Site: brandenburg
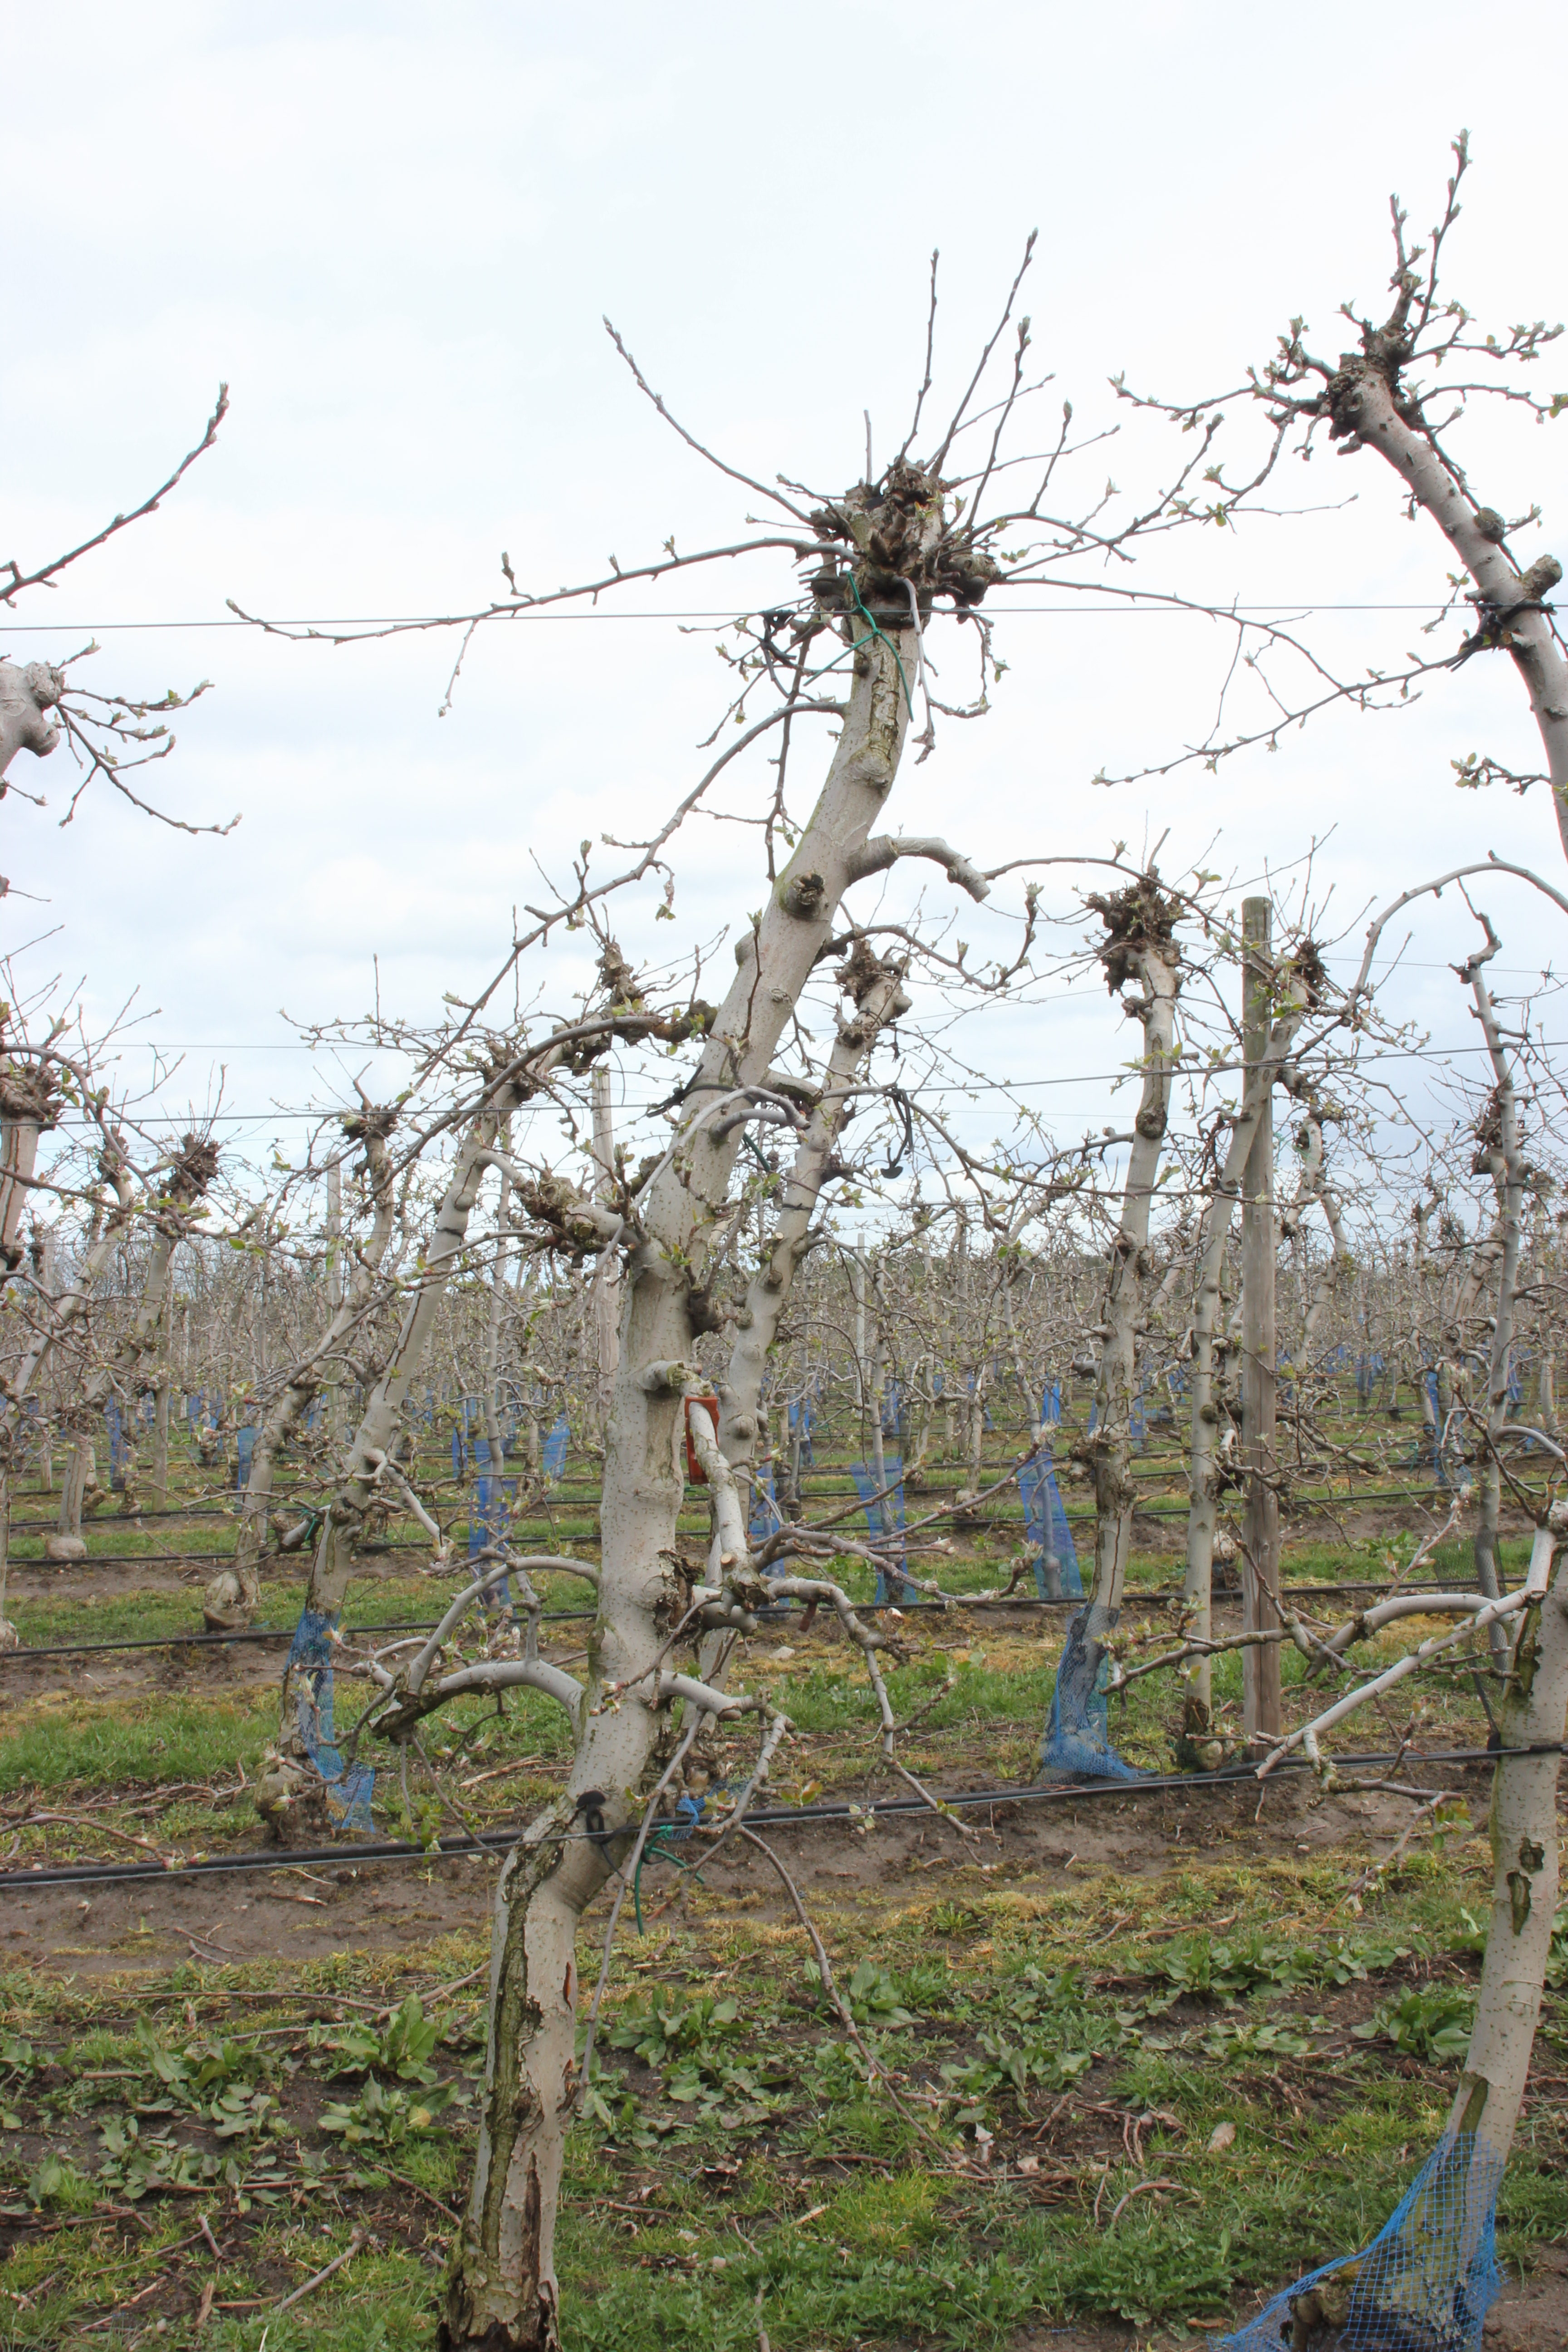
Growth stage (BBCH 55): Inflorescence emergence